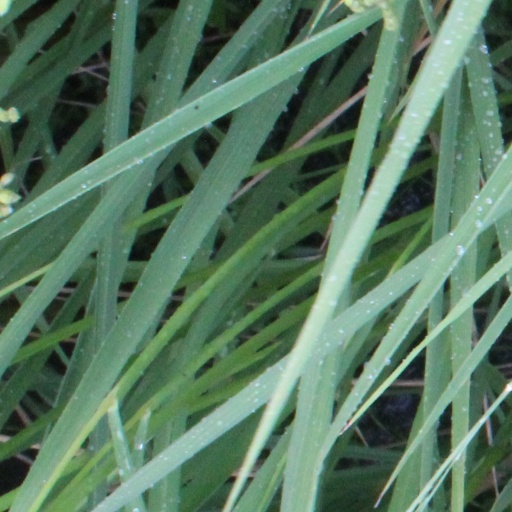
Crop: rice